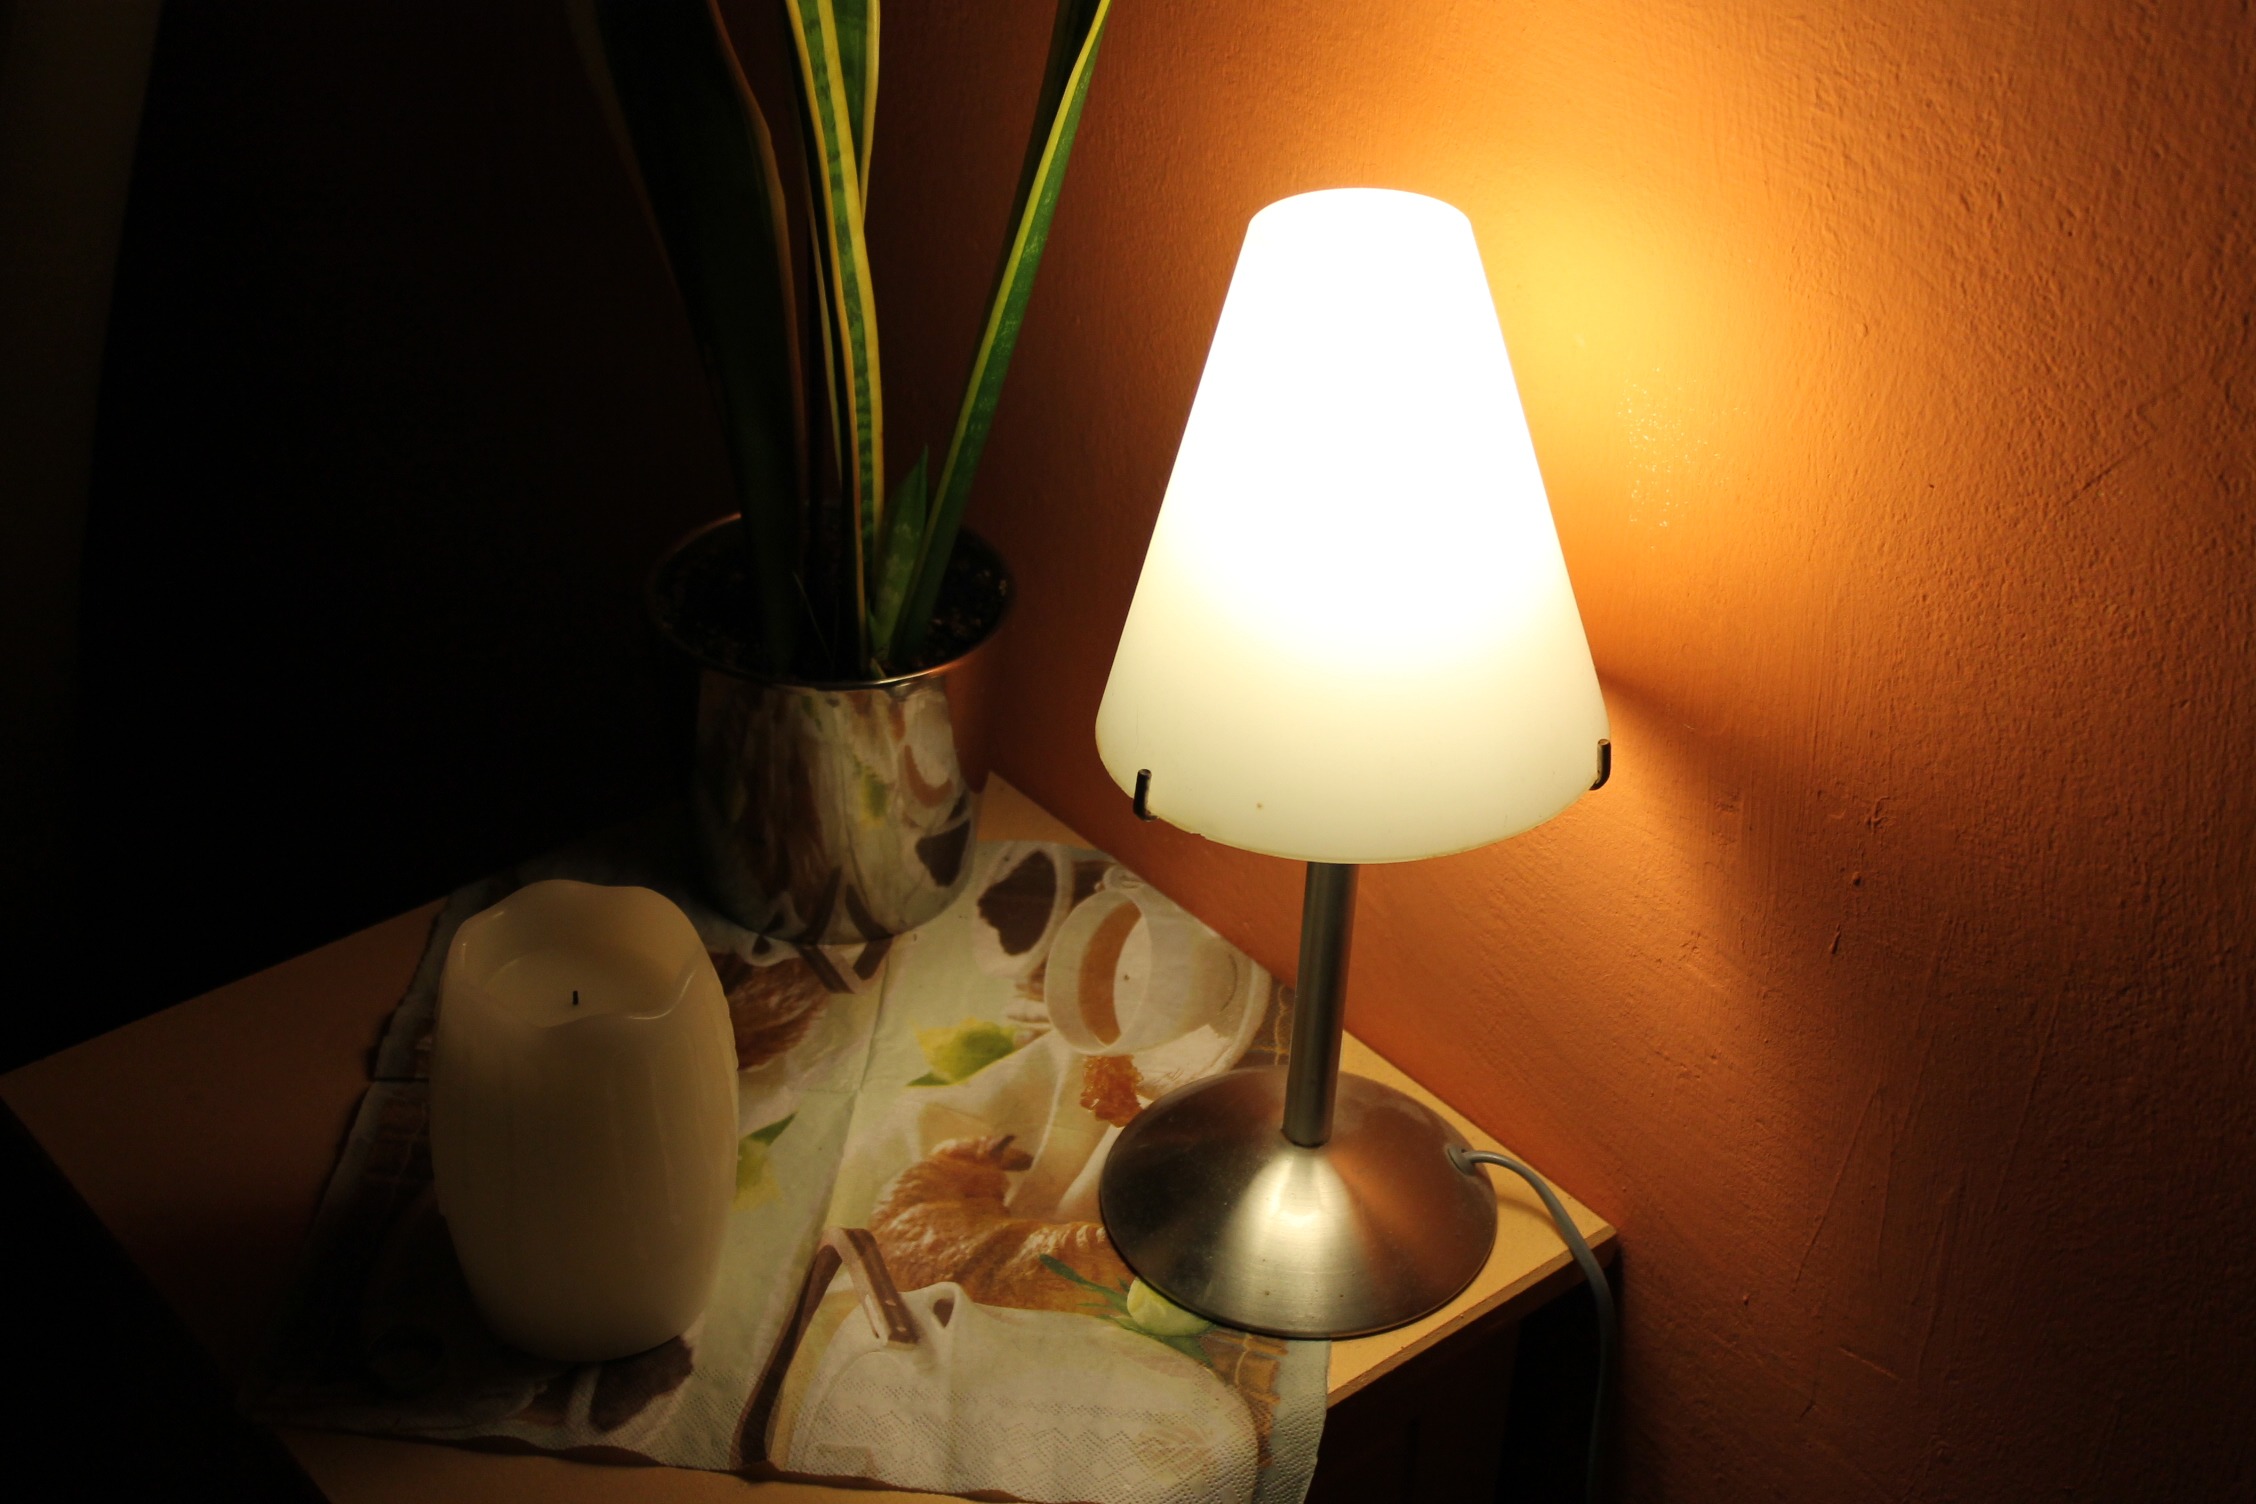
light, white, atmosphere, color, lamp, yellow, candle, lighting, interior design, light fixture, shape, ambience, bedside table, night table lamp